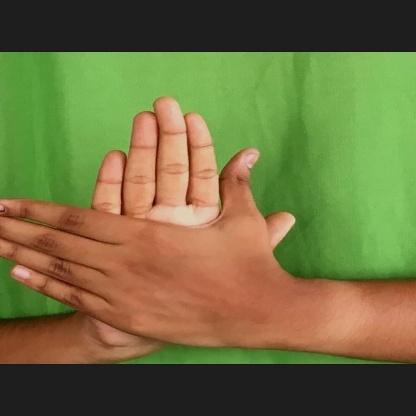
Mudra: Chakra